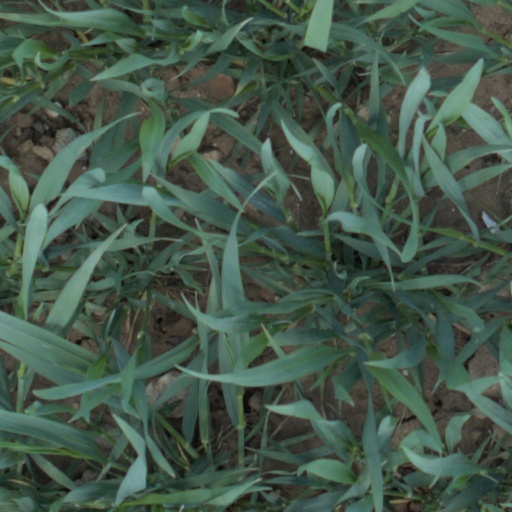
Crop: wheat